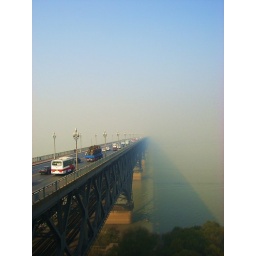
1st bridge span over Yangtze river